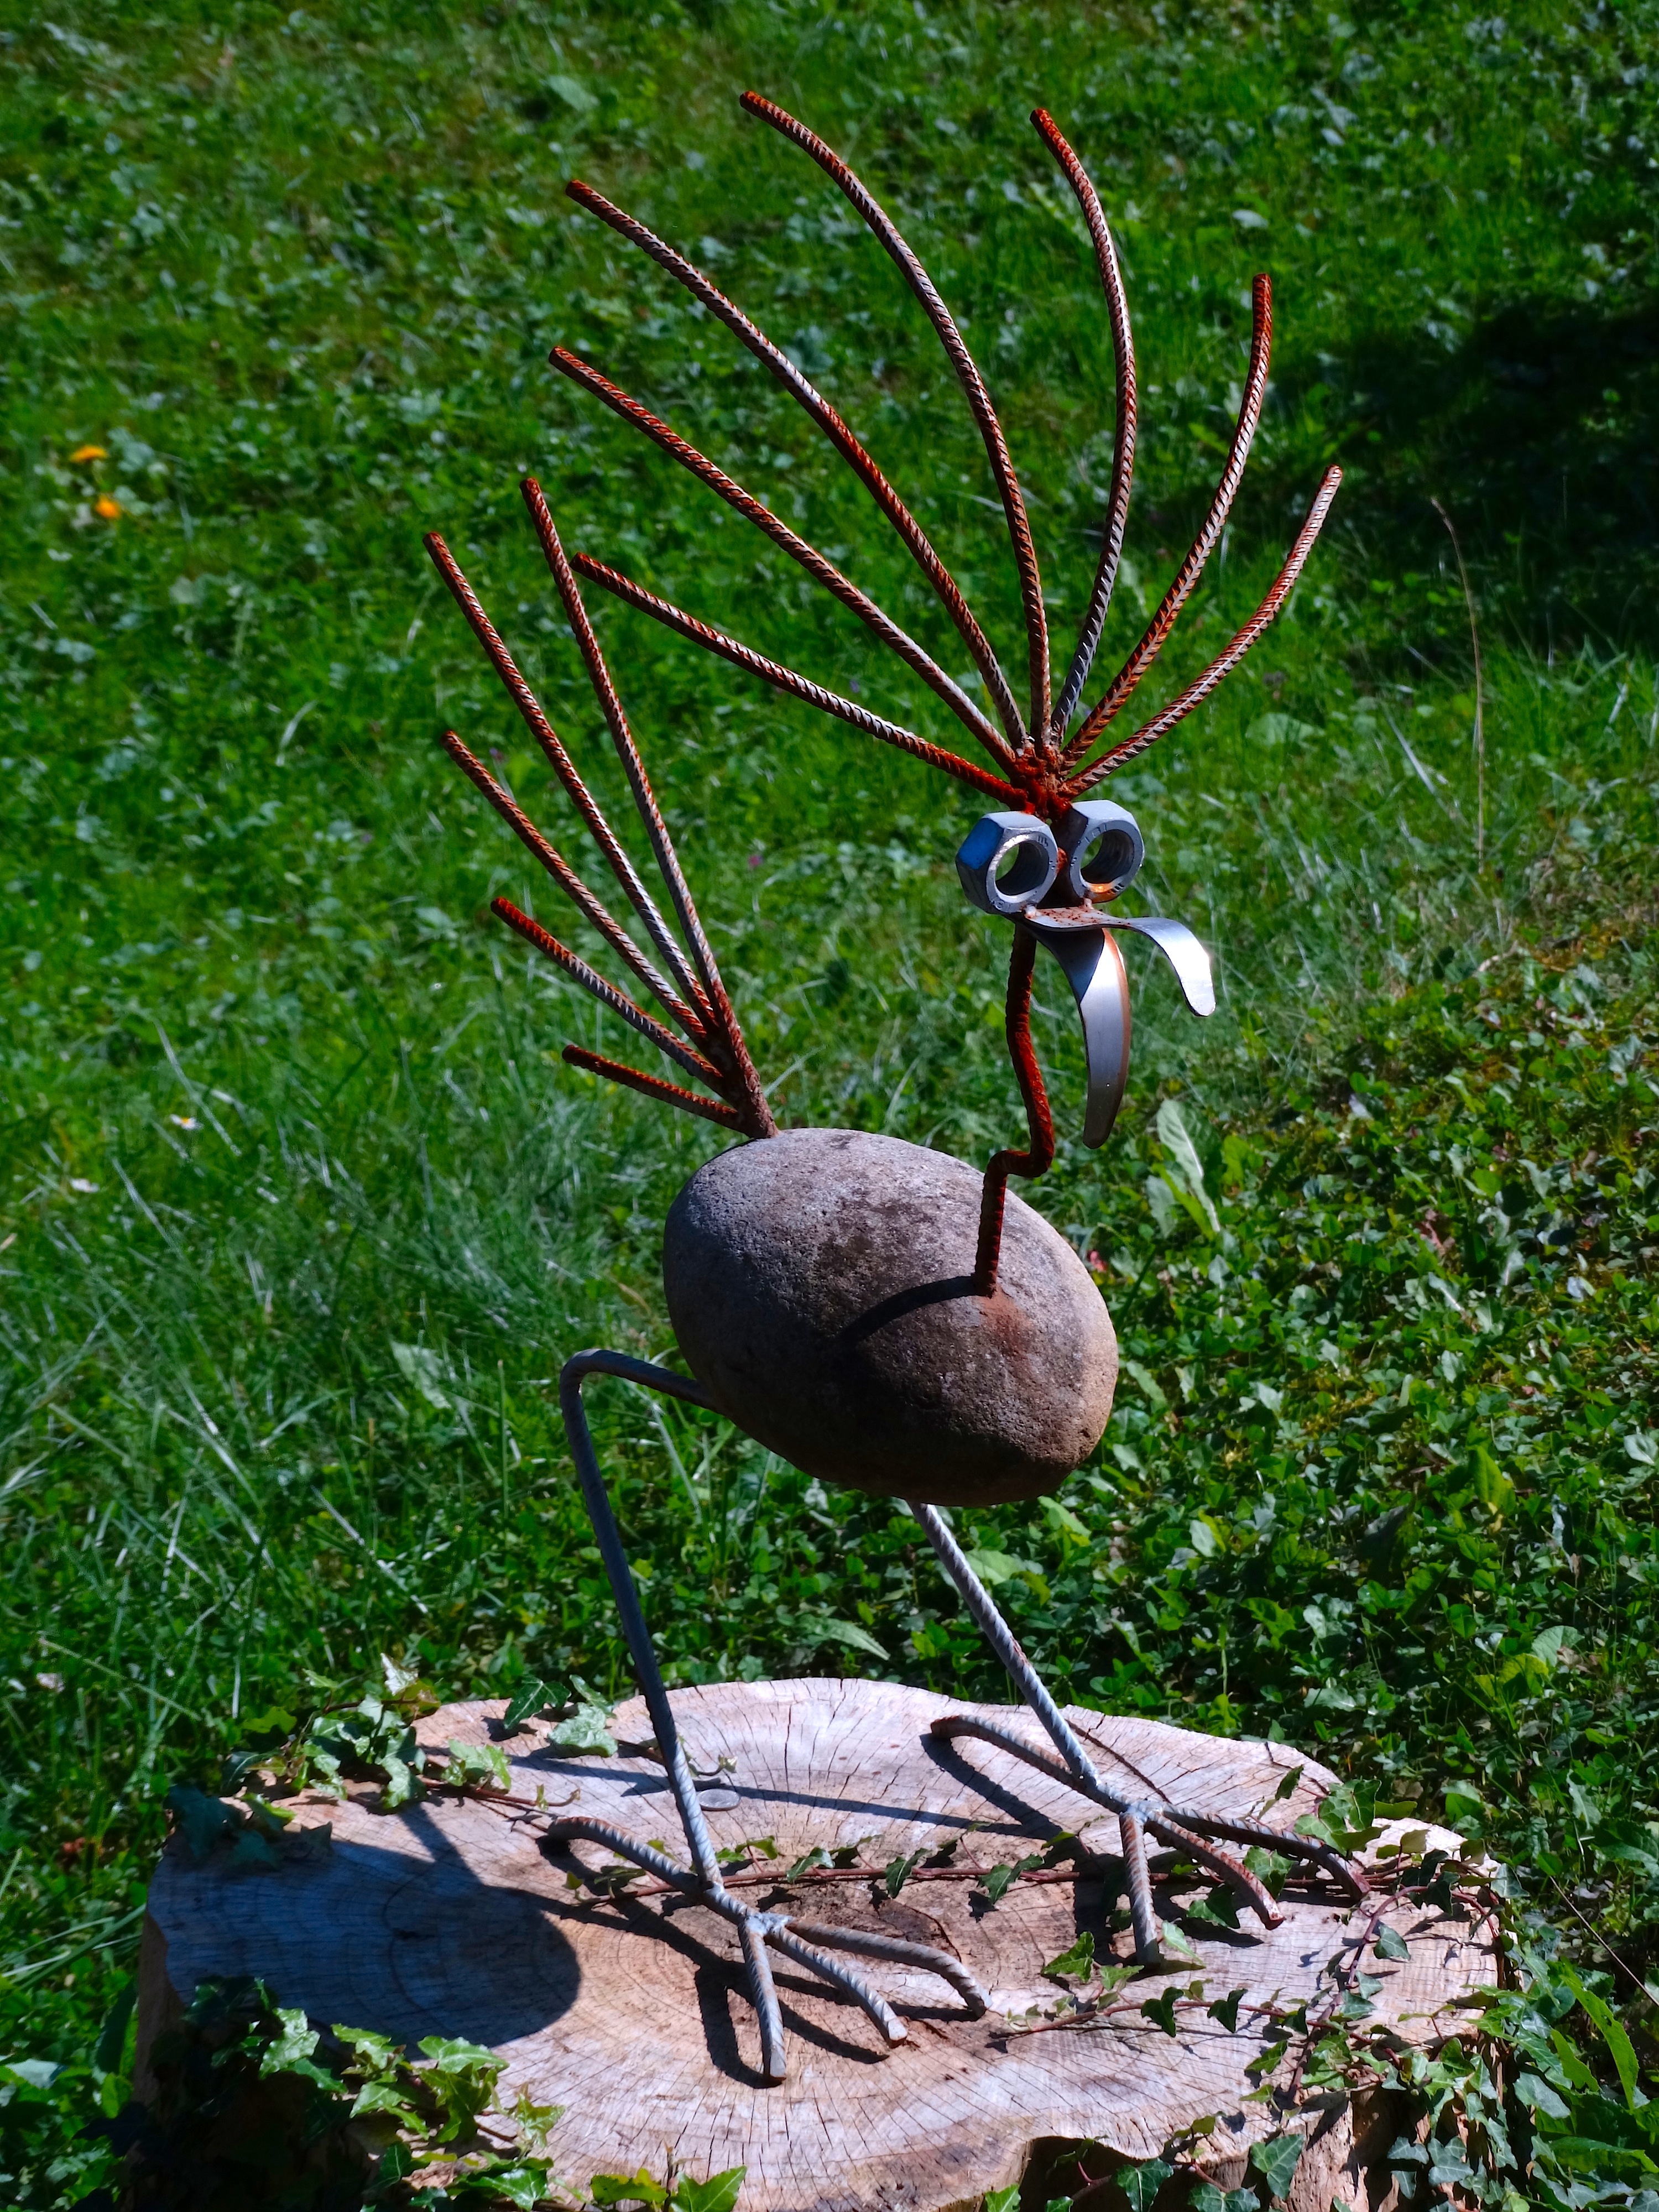
tree, grass, bird, lawn, leaf, flower, stone, wire, decoration, green, red, metal, brown, botany, craft, garden, flora, tree trunk, cheerful, eyes, art, funny, yard, metal wire